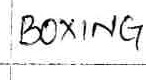
Label: boxing